Princess Maria-Olympia of Greece and Denmark

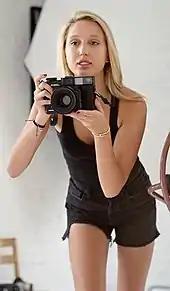
Olympia with camera, in 2019

In April 2016, Maria-Olympia posed alongside two of her first cousins, Isabel Getty and Princess Talita von Fürstenberg in a "Vanity Fair" feature.